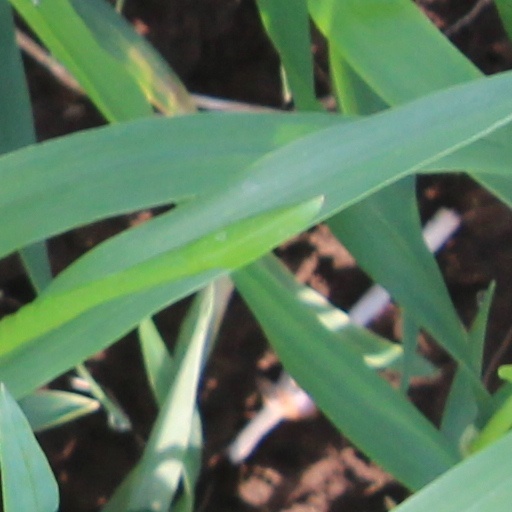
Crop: wheat